Albany Congress

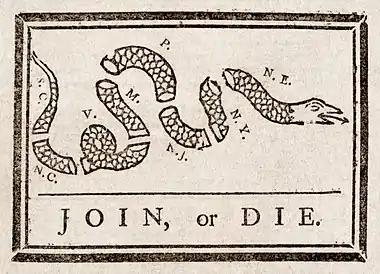
Benjamin Franklin's 1754 cartoon encouraging support for the Congress

Benjamin Franklin's plan to unite the colonies exceeded the scope of the congress, which had been called to plan a defense against the French and Indian threat. The original plan was heavily debated by all who attended the conference, including the young Philadelphia lawyer Benjamin Chew. Numerous modifications were also proposed by Thomas Hutchinson, who later became Governor of Massachusetts. The delegates passed the plan unanimously. They submitted it with their recommendations, but the legislatures of the seven colonies rejected it, as it would have removed some of their existing powers. The plan was never sent to the Crown for approval, although it was submitted to the British Board of Trade, which also rejected it.